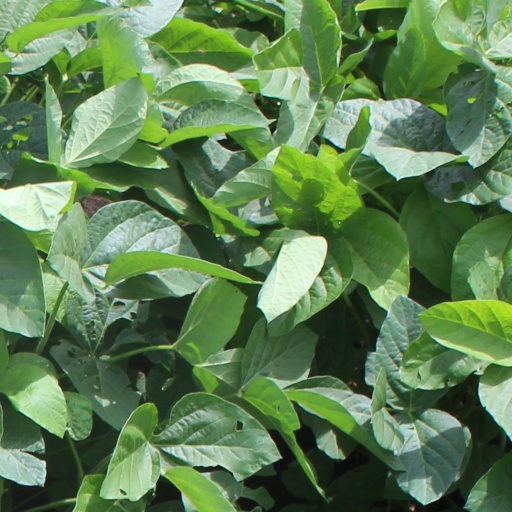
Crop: soybean